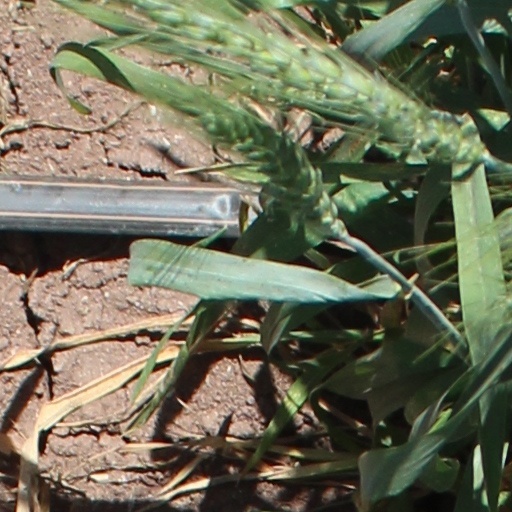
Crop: wheat